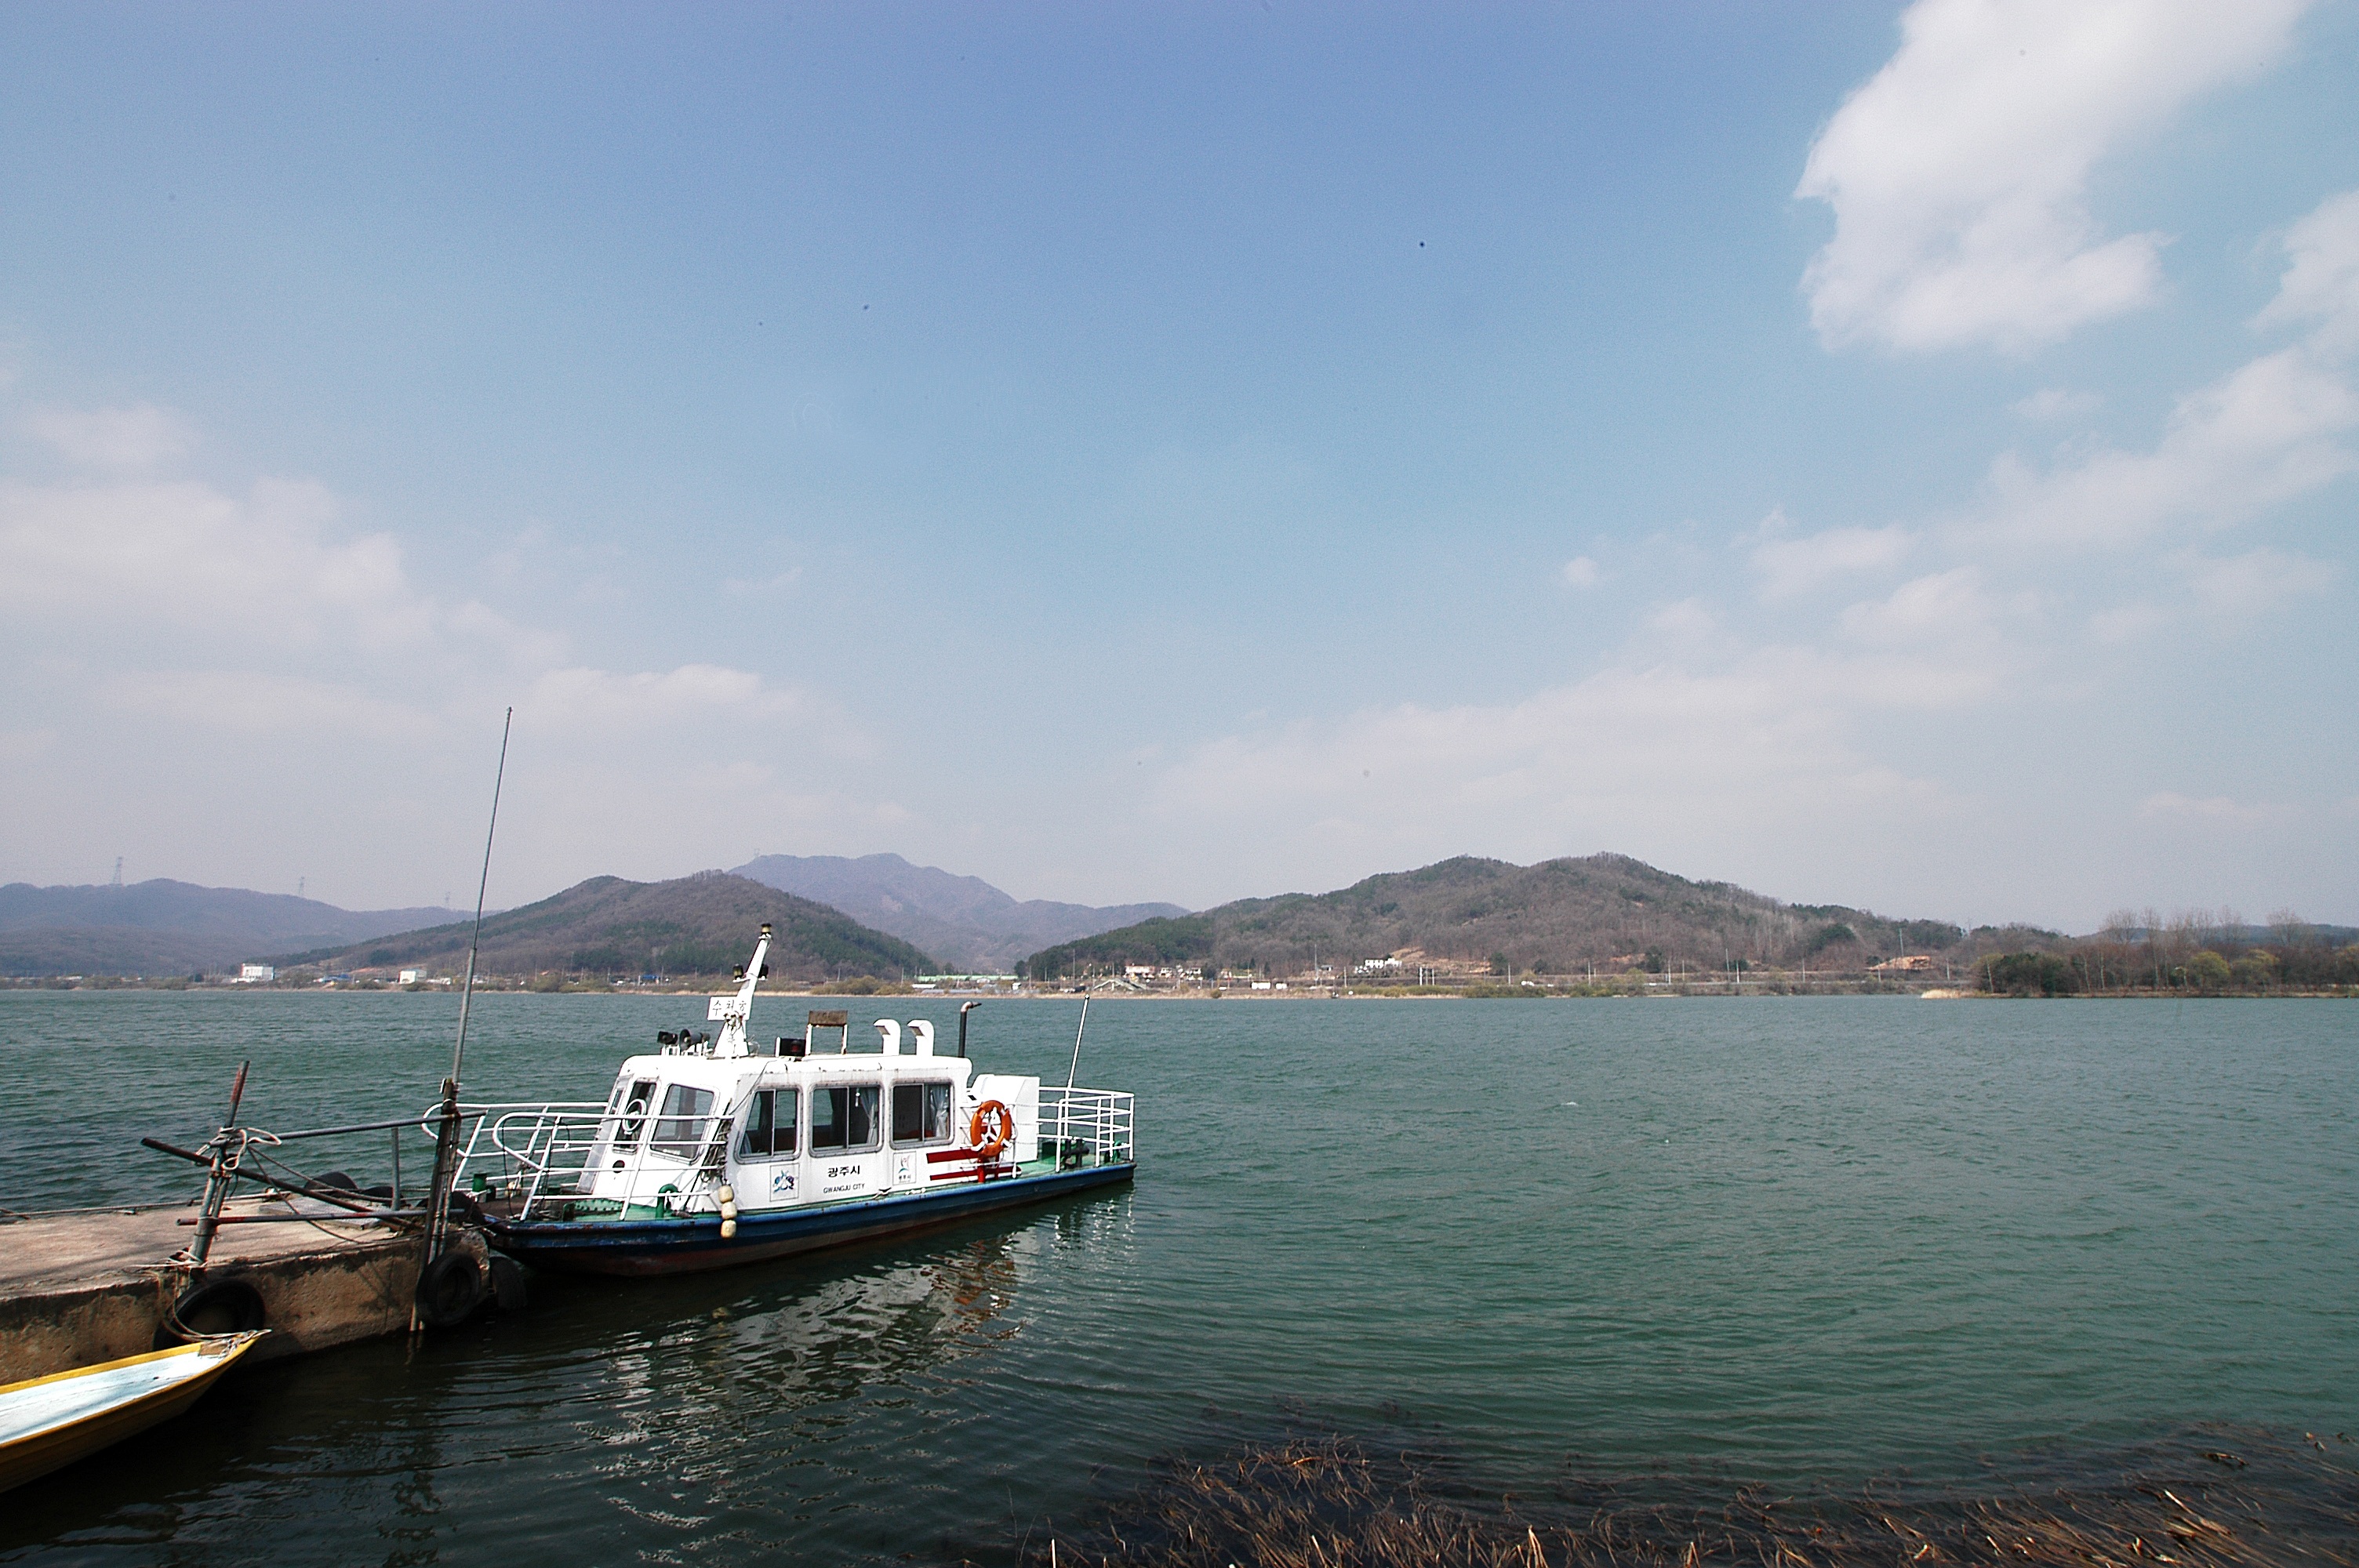
sea, coast, water, ocean, boat, shore, lake, ship, vacation, vehicle, bay, harbor, body of water, ferry, channel, watercraft, han river, passenger ship, south han, i luther, toechon